Whitewash (2013 film)

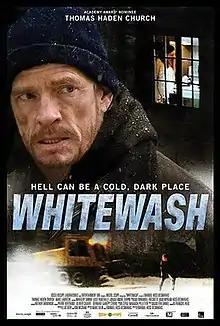
Film poster

Whitewash is a 2013 Canadian drama film directed by Emanuel Hoss-Desmarais and written by Hoss-Desmarais and Marc Tulin. The film stars Thomas Haden Church as Bruce, an unemployed snowplow driver in rural Quebec who develops a pseudo-friendship with Paul, a man who hides his deep disturbances behind a facade of warm demeanor which is slowly revealed through a series of sporadic flashbacks. The film's cast also includes Anie Pascale, Marc Labrèche, Isabelle Nélisse, Geneviève Laroche, Emanuel Hoss-Desmarais and Vincent Hoss-Desmarais.